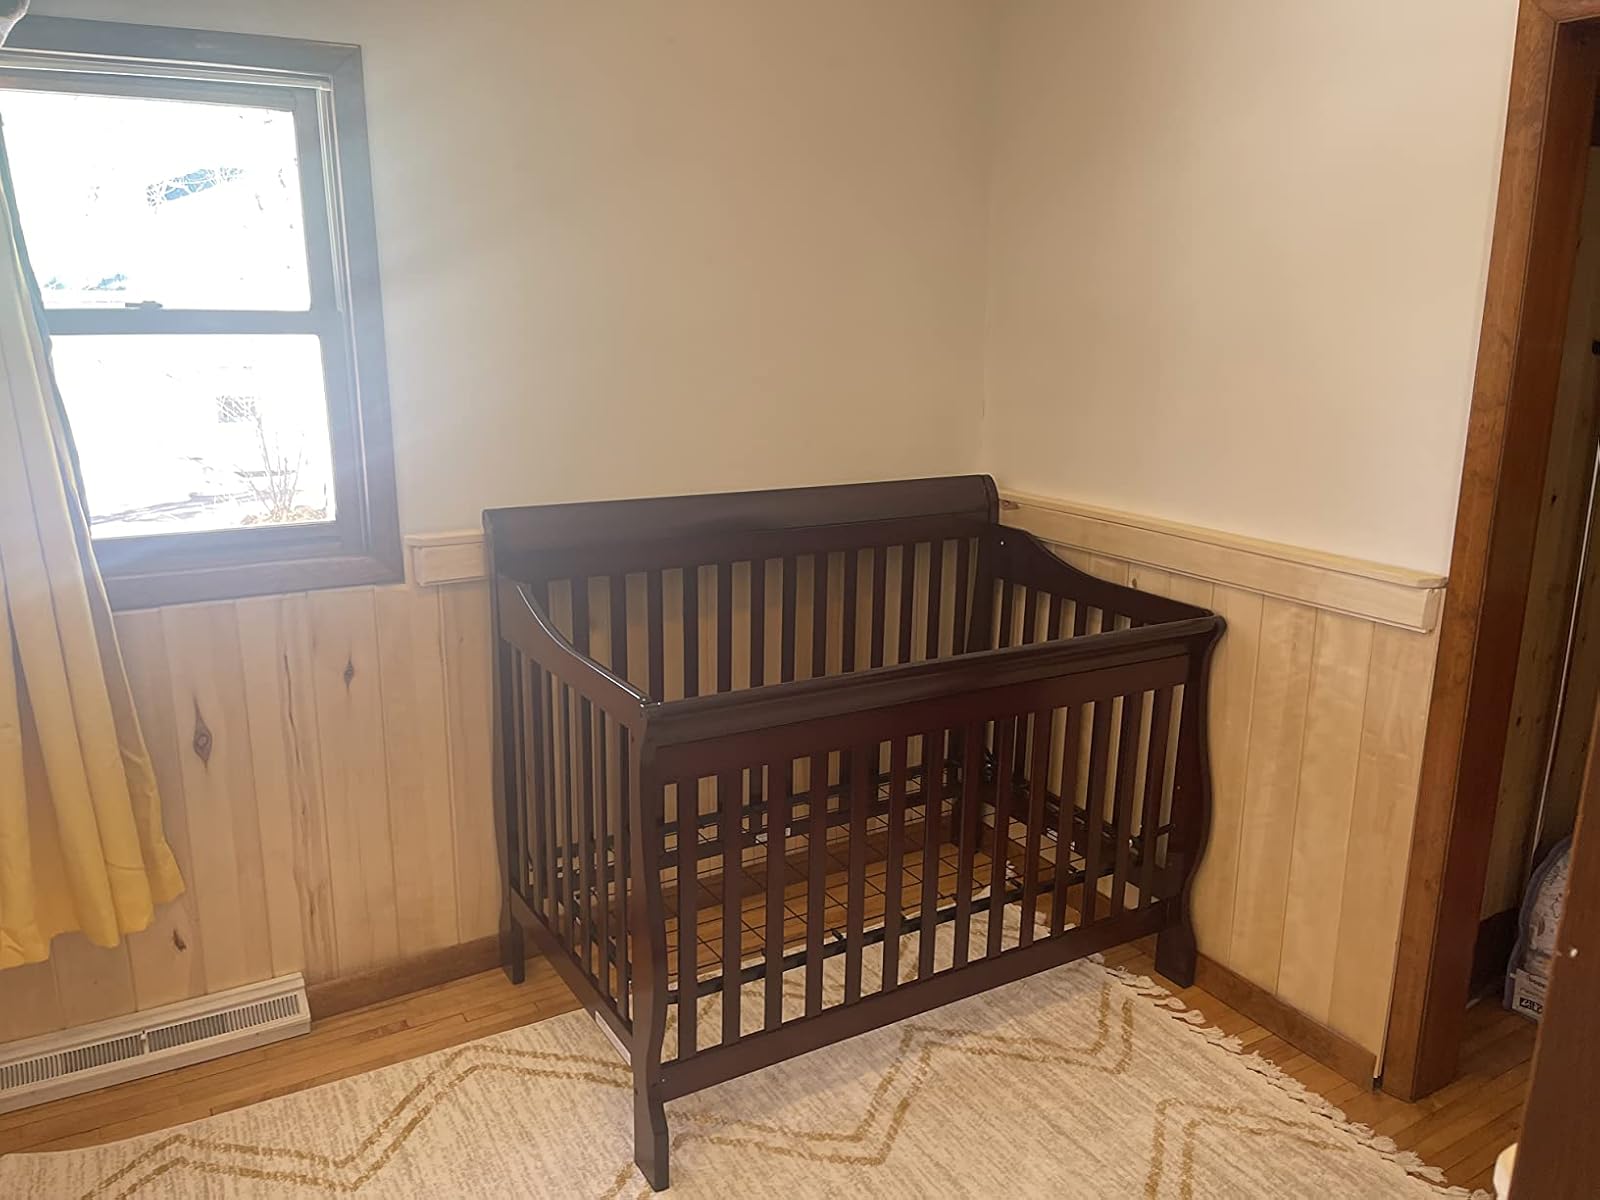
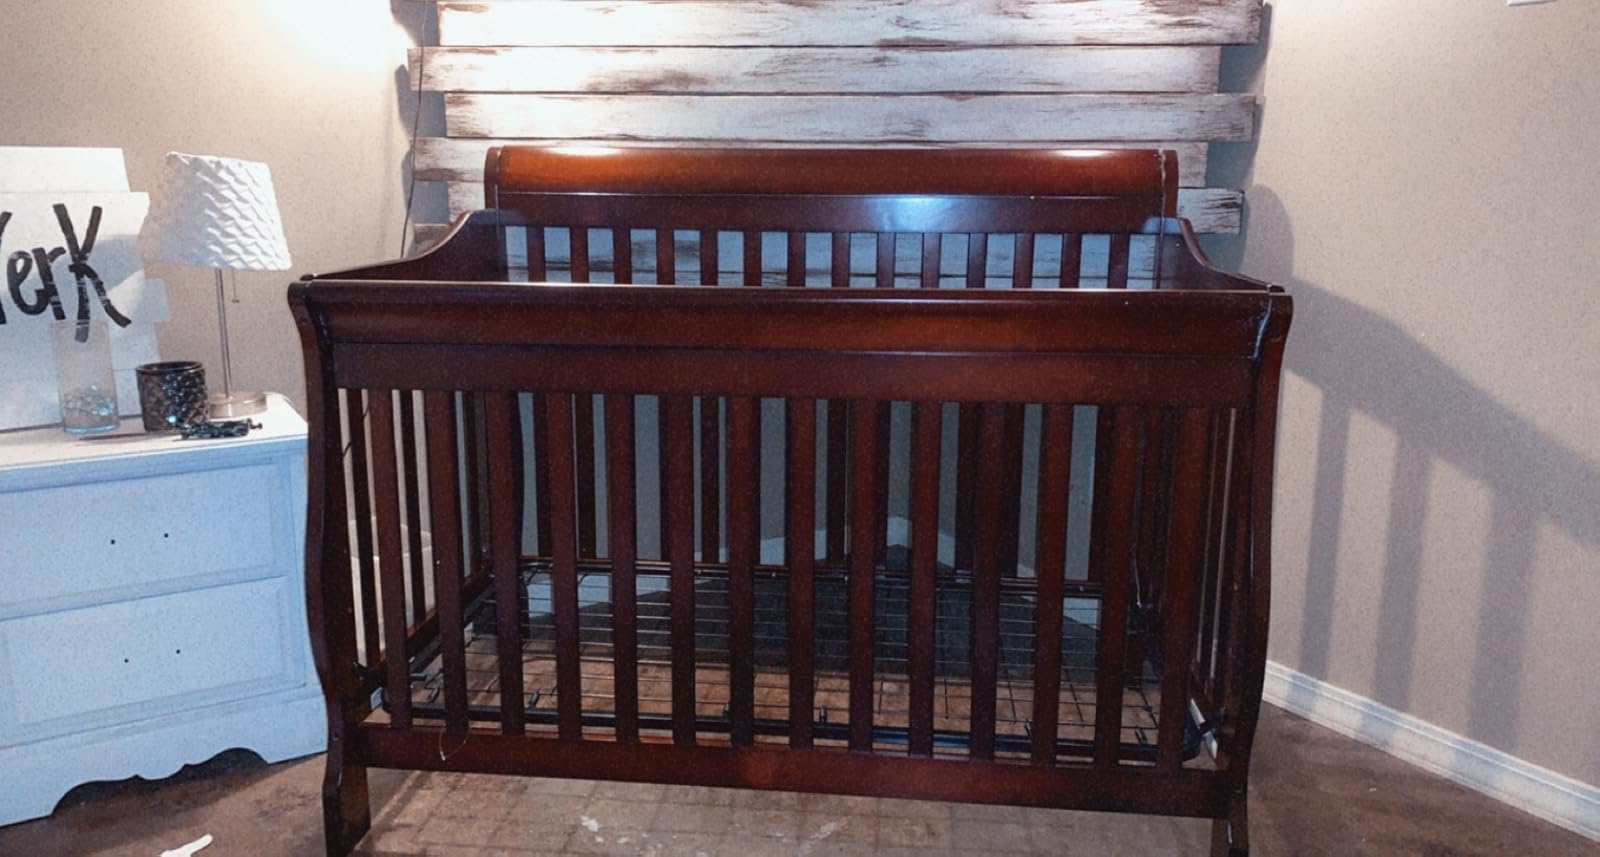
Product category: products_crib
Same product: yes